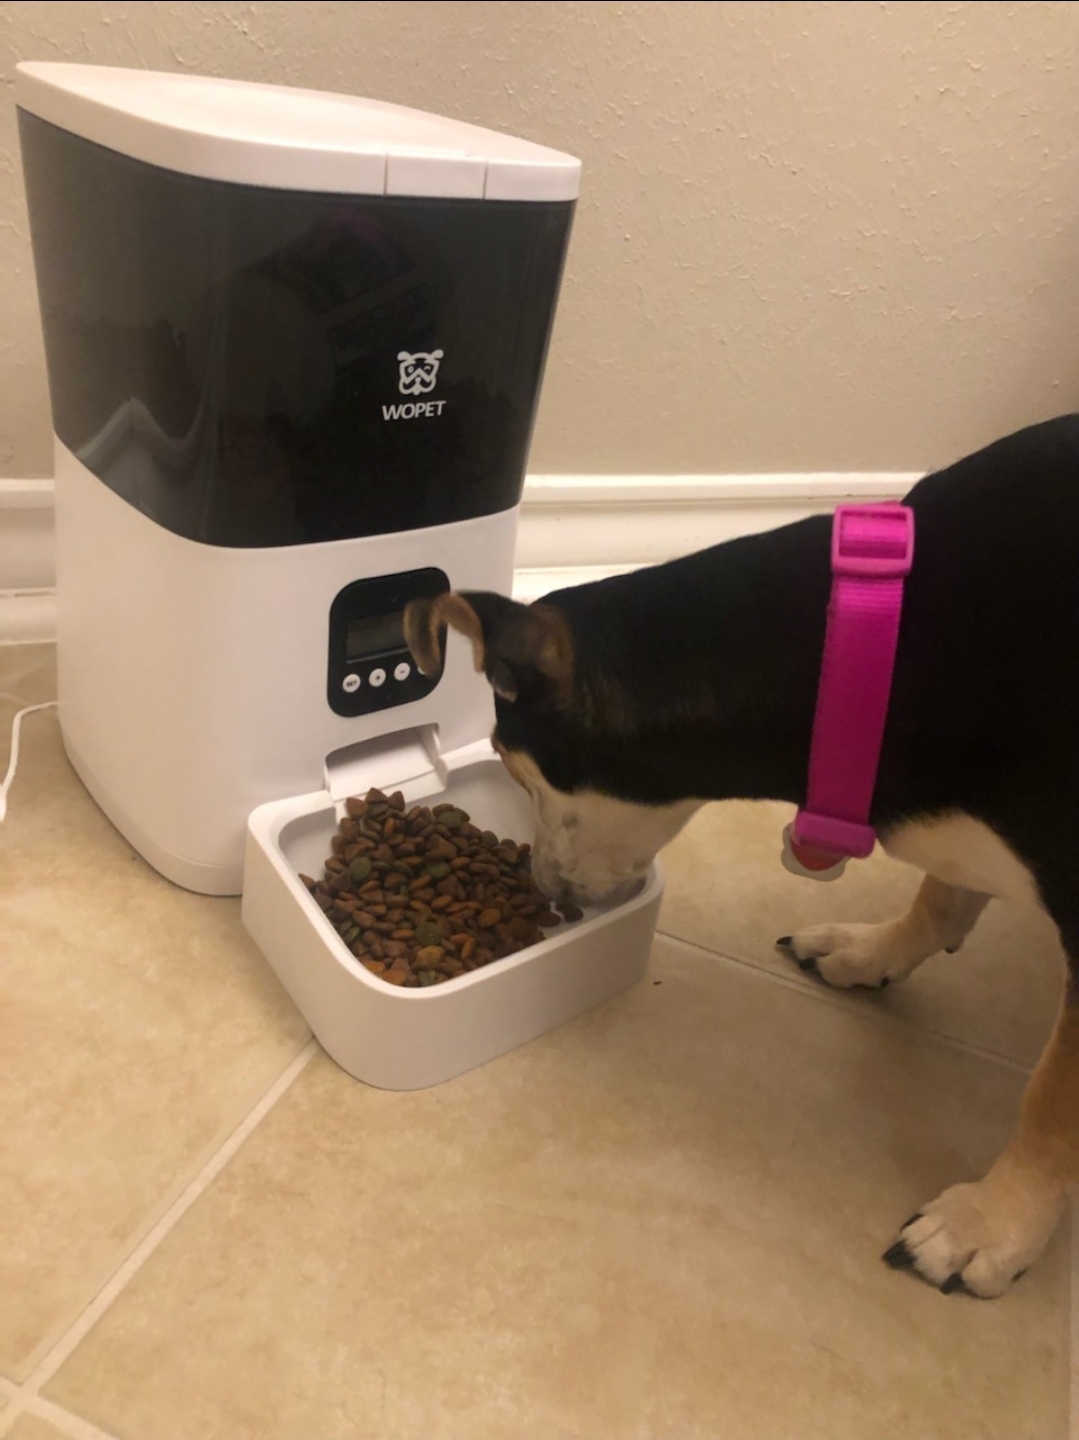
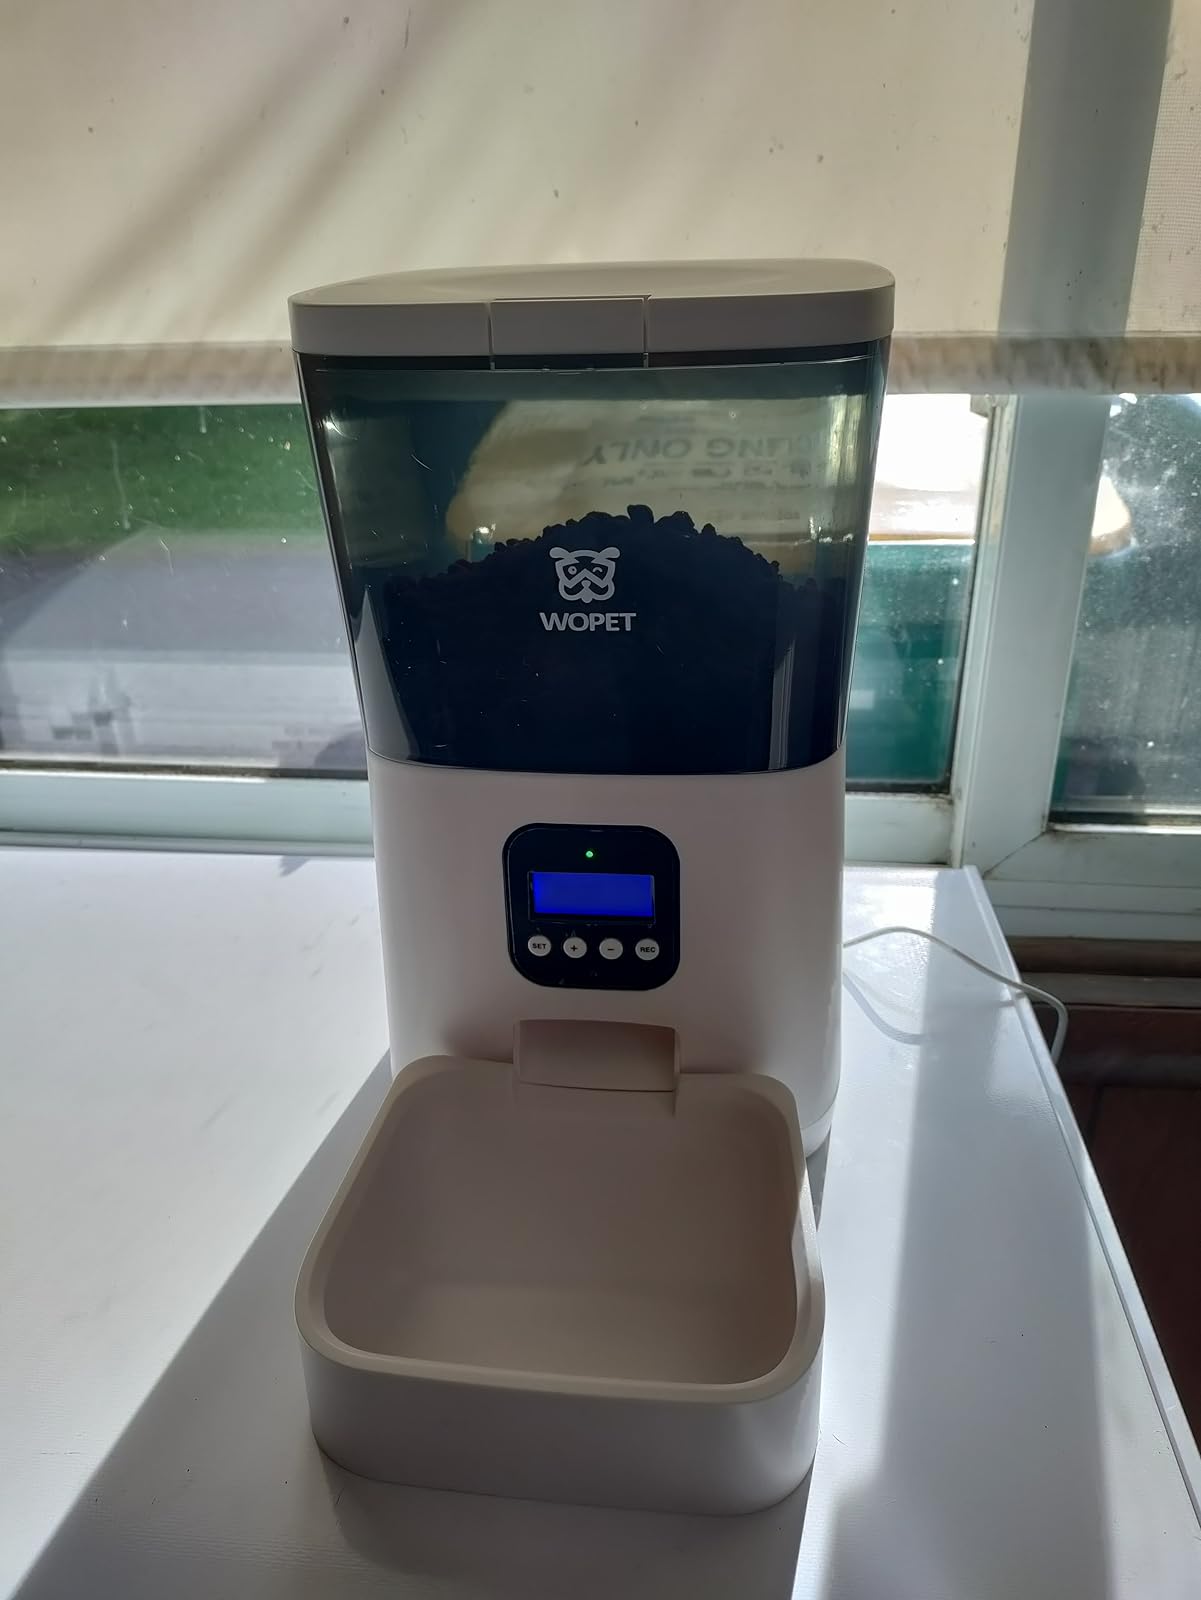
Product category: items_feeder
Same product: yes